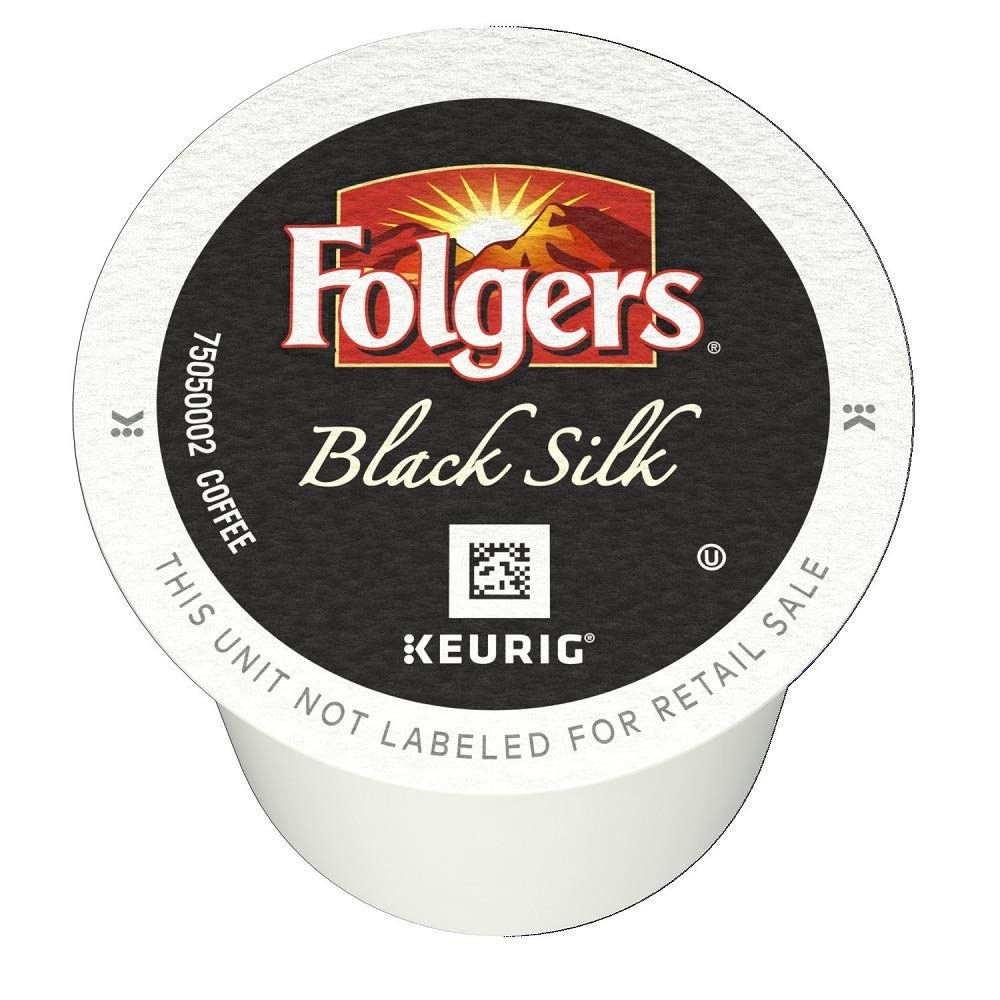
Item Name: Folgers Black Silk Dark Roast Coffee, 144 K Cups for Keurig Makers
Bullet Point 1: Contains 4 Boxes of 36 K-Cup Pods (144 Count Total)
Bullet Point 2: Enjoy in any Keurig K-Cup Brewer
Bullet Point 3: Dark roast coffee
Bullet Point 4: A blend of bold and smooth flavors
Bullet Point 5: Our Folgers coffee is roasted in New Orleans, Louisiana
Value: 144.0
Unit: Count

Price: 128.83